Great bison belt

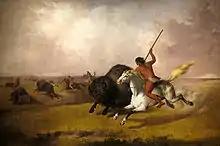
"Buffalo Hunt on the Southwestern Prairies", 1845 by John Mix Stanley

The bison is the largest extant land animal in North America. It can weigh up to a ton, and once inhabited the entire length of the great bison belt. English colonists saw bison for the first time by the Potomac River.